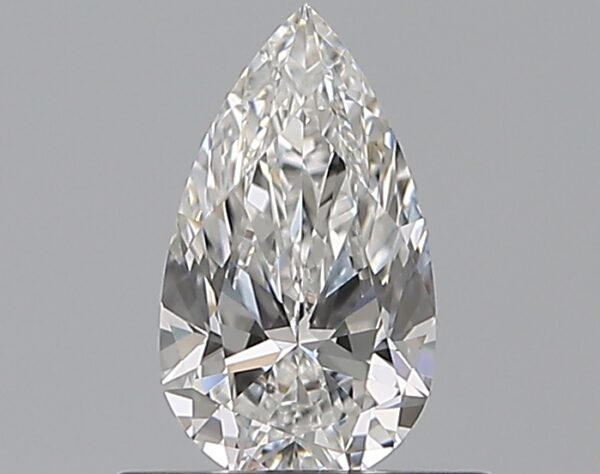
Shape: pear
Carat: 0.51
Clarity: VVS1
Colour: F
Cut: EX
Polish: EX
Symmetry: VG
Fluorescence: N
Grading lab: GIA
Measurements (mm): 7.37 x 4.26 x 2.65